Narayanganj–Bahadurabad Ghat line

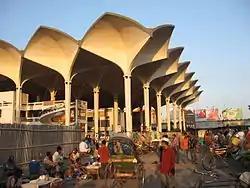
Dhaka Kamalapur railway station

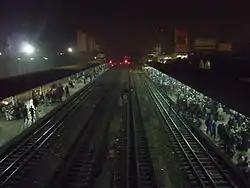
Dhaka Bimanbandor railway station

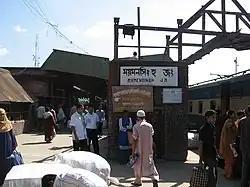
Mymensingh railway station

The Dhaka State Railway opened the long metre gauge railway from Narayanganj to Mymensingh via Dhaka in 1884–1885. This line was meant primarily for the collection of jute and its onward dispatch to Kolkata, then known as Calcutta. It was also used by passengers to and from Kolkata, making way from Narayanganj and vice versa to Goalundo Ghat which was connected to Kolkata by rail in 1871. The launch from Goalundo Ghat to Narayanganj, across the Padma, traversed the course in about seven hours.